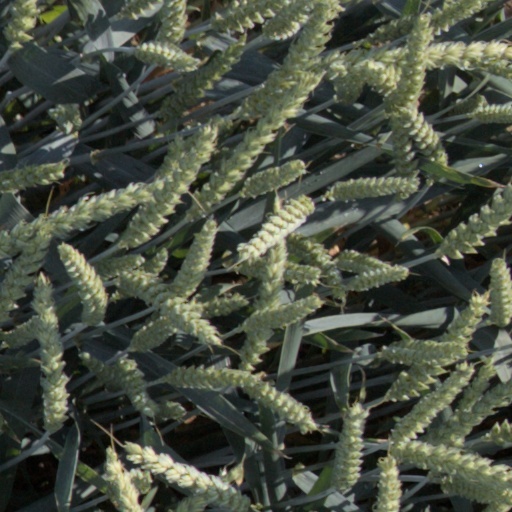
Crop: wheat